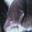
Label: shrew